Spit (landform)

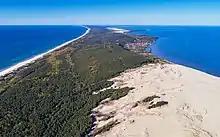
Curonian Spit, Russia

Wave refraction can occur at the end of a spit, carrying sediment around the end to form a hook or recurved spit. Refraction in multiple directions may create a complex spit. Waves that arrive in a direction other than obliquely along the spit will halt the growth of the spit, shorten it, or eventually destroy it entirely.